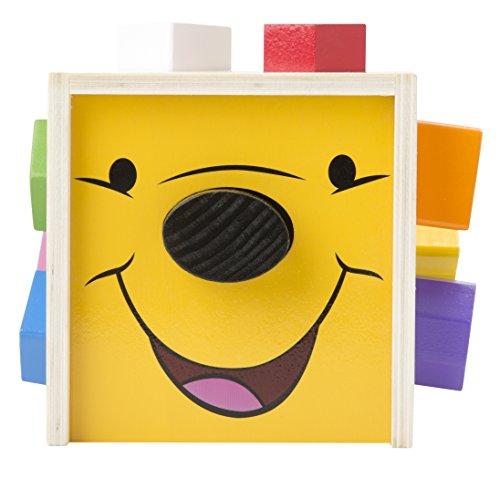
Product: Melissa & Doug Disney Baby Winnie the Pooh Wooden Shape Sorting Cube - Educational Toy With 9 Shapes
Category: Toys & Games | Baby & Toddler Toys | Sorting & Stacking Toys
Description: Disney Baby Winnie the Pooh Wooden Shape Sorting Cube.
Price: $7.99
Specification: ProductDimensions:5.8x6.2x4.9inches|ItemWeight:1pounds|ShippingWeight:1.1pounds(Viewshippingratesandpolicies)|ASIN:B00P2SLK7W|Itemmodelnumber:5766|Manufacturerrecommendedage:24months-4years